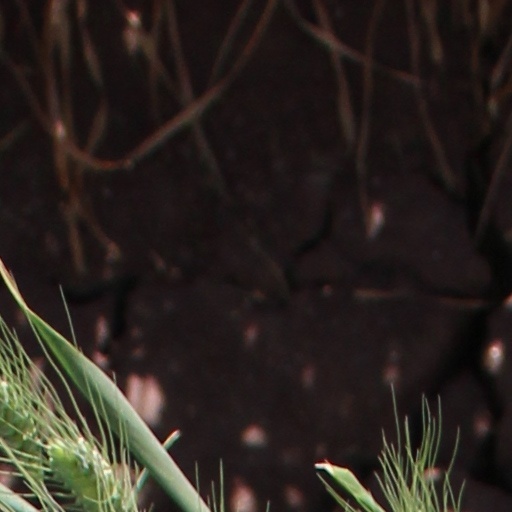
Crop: wheat